Rona glassworks

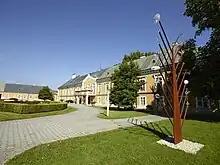
Castle-museum, Lednické Rovne, Slovakia

Archived collections show products from the beginning that were decorated, full-colour pieces, along with functional designs of clear, plain glass. These lines were developed by patenting of a new handmade technology. Pulled stem, even more in 1956 than currently, is an indicator of glass products from Lednické Rovne.